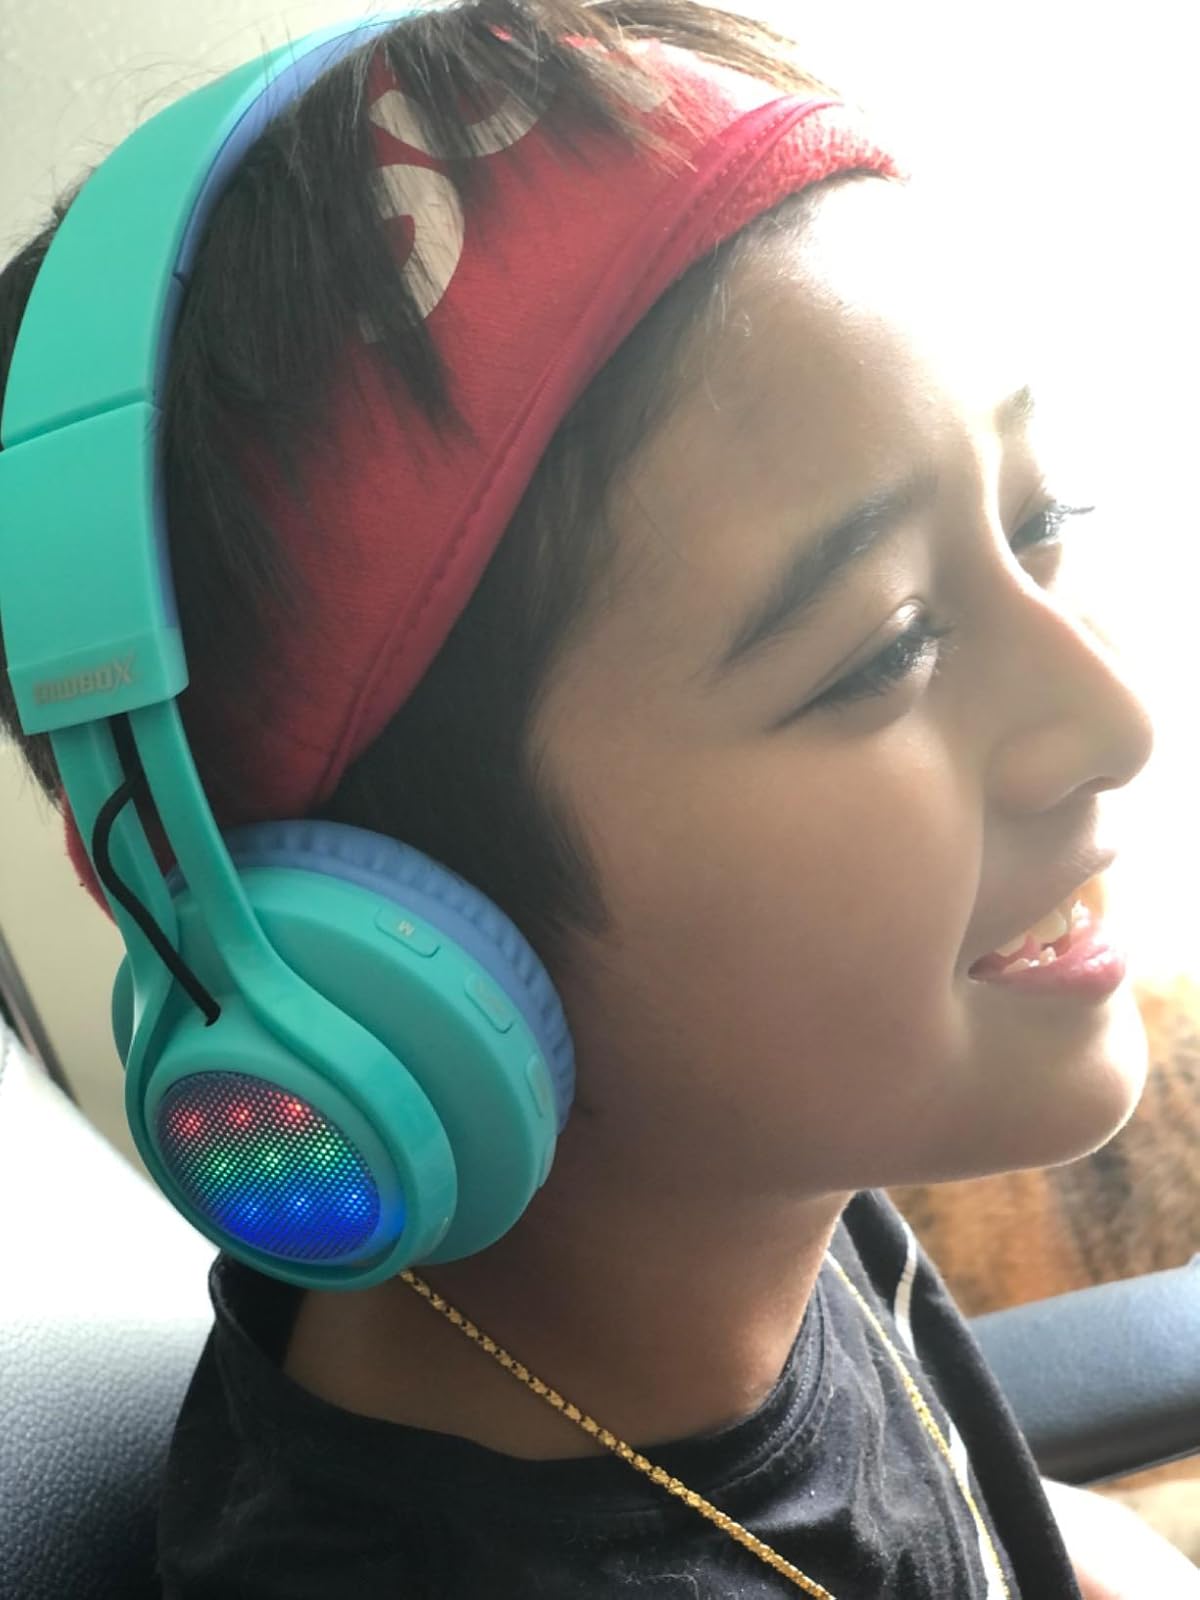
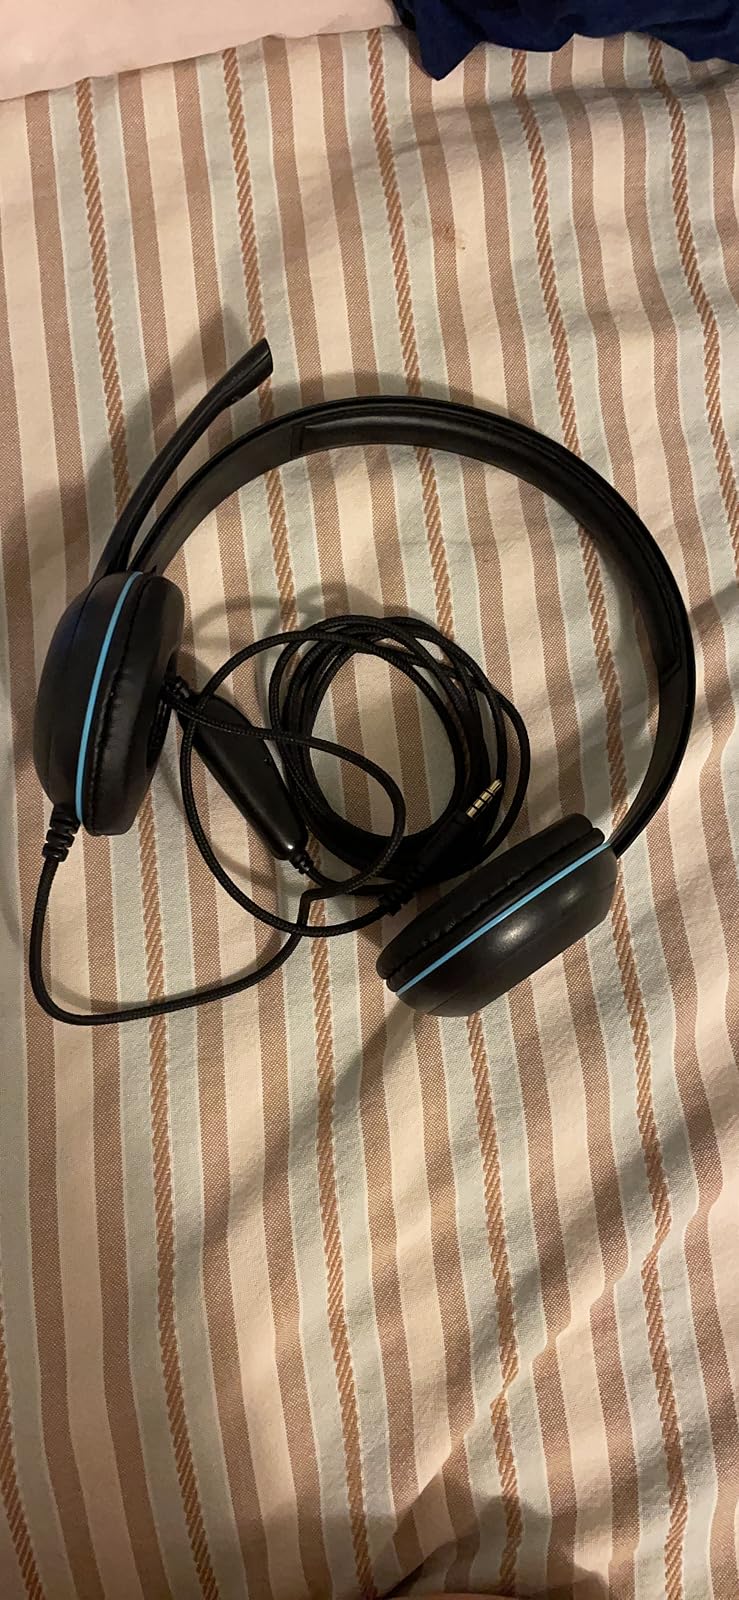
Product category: headphones
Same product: no